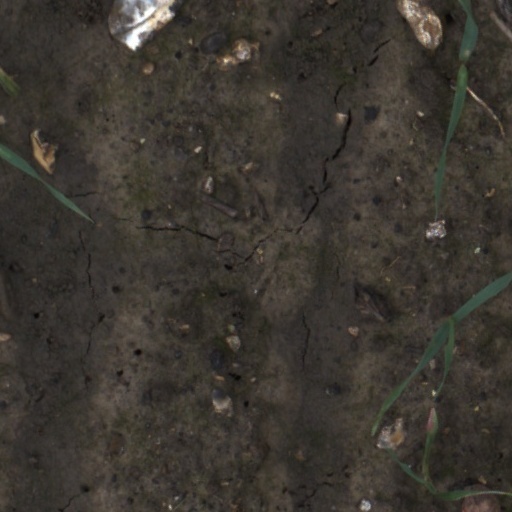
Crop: wheat